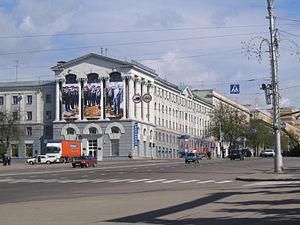
Koursk est une ville de Russie et la capitale administrative de l'oblast de Koursk, près de la frontière ukrainienne. Sa population s'élevait à 443 212 habitants en 2016.